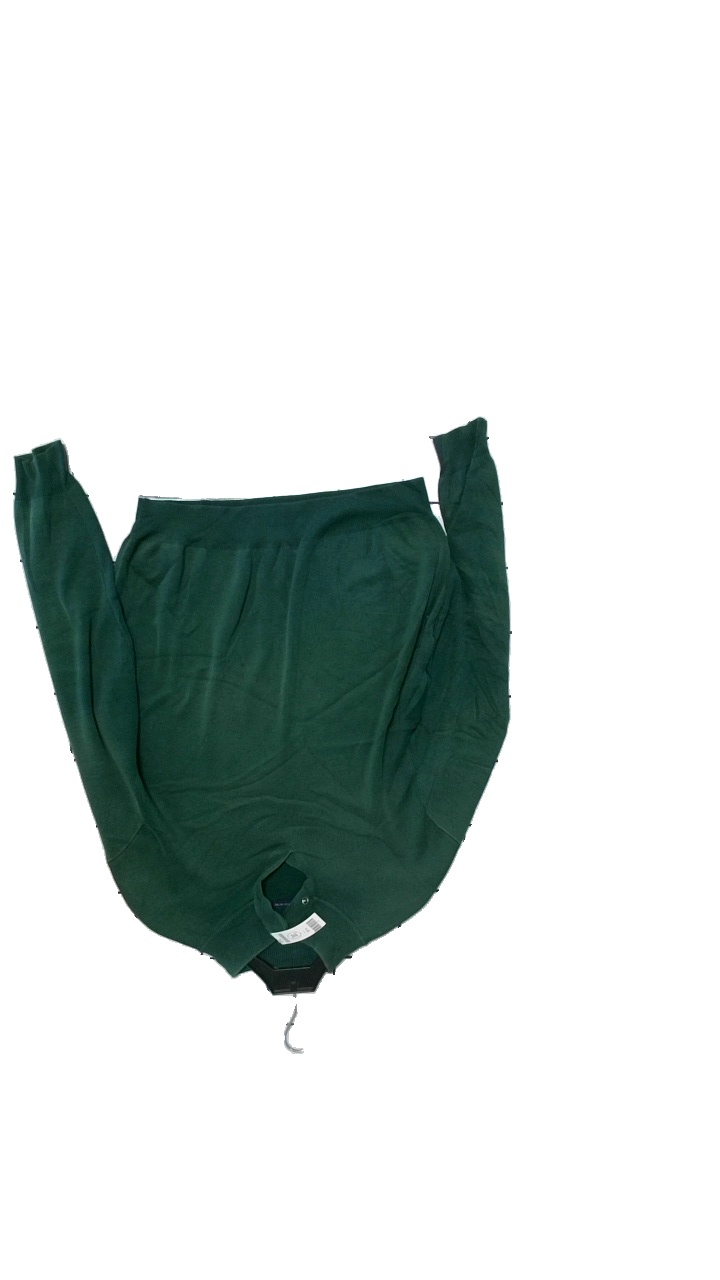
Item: Sweater (Men)
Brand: Ralph Lauren
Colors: Green
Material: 100% Pima Cotton
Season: Winter
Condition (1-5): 2
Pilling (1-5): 2
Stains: Minor
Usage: Reuse
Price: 50-100